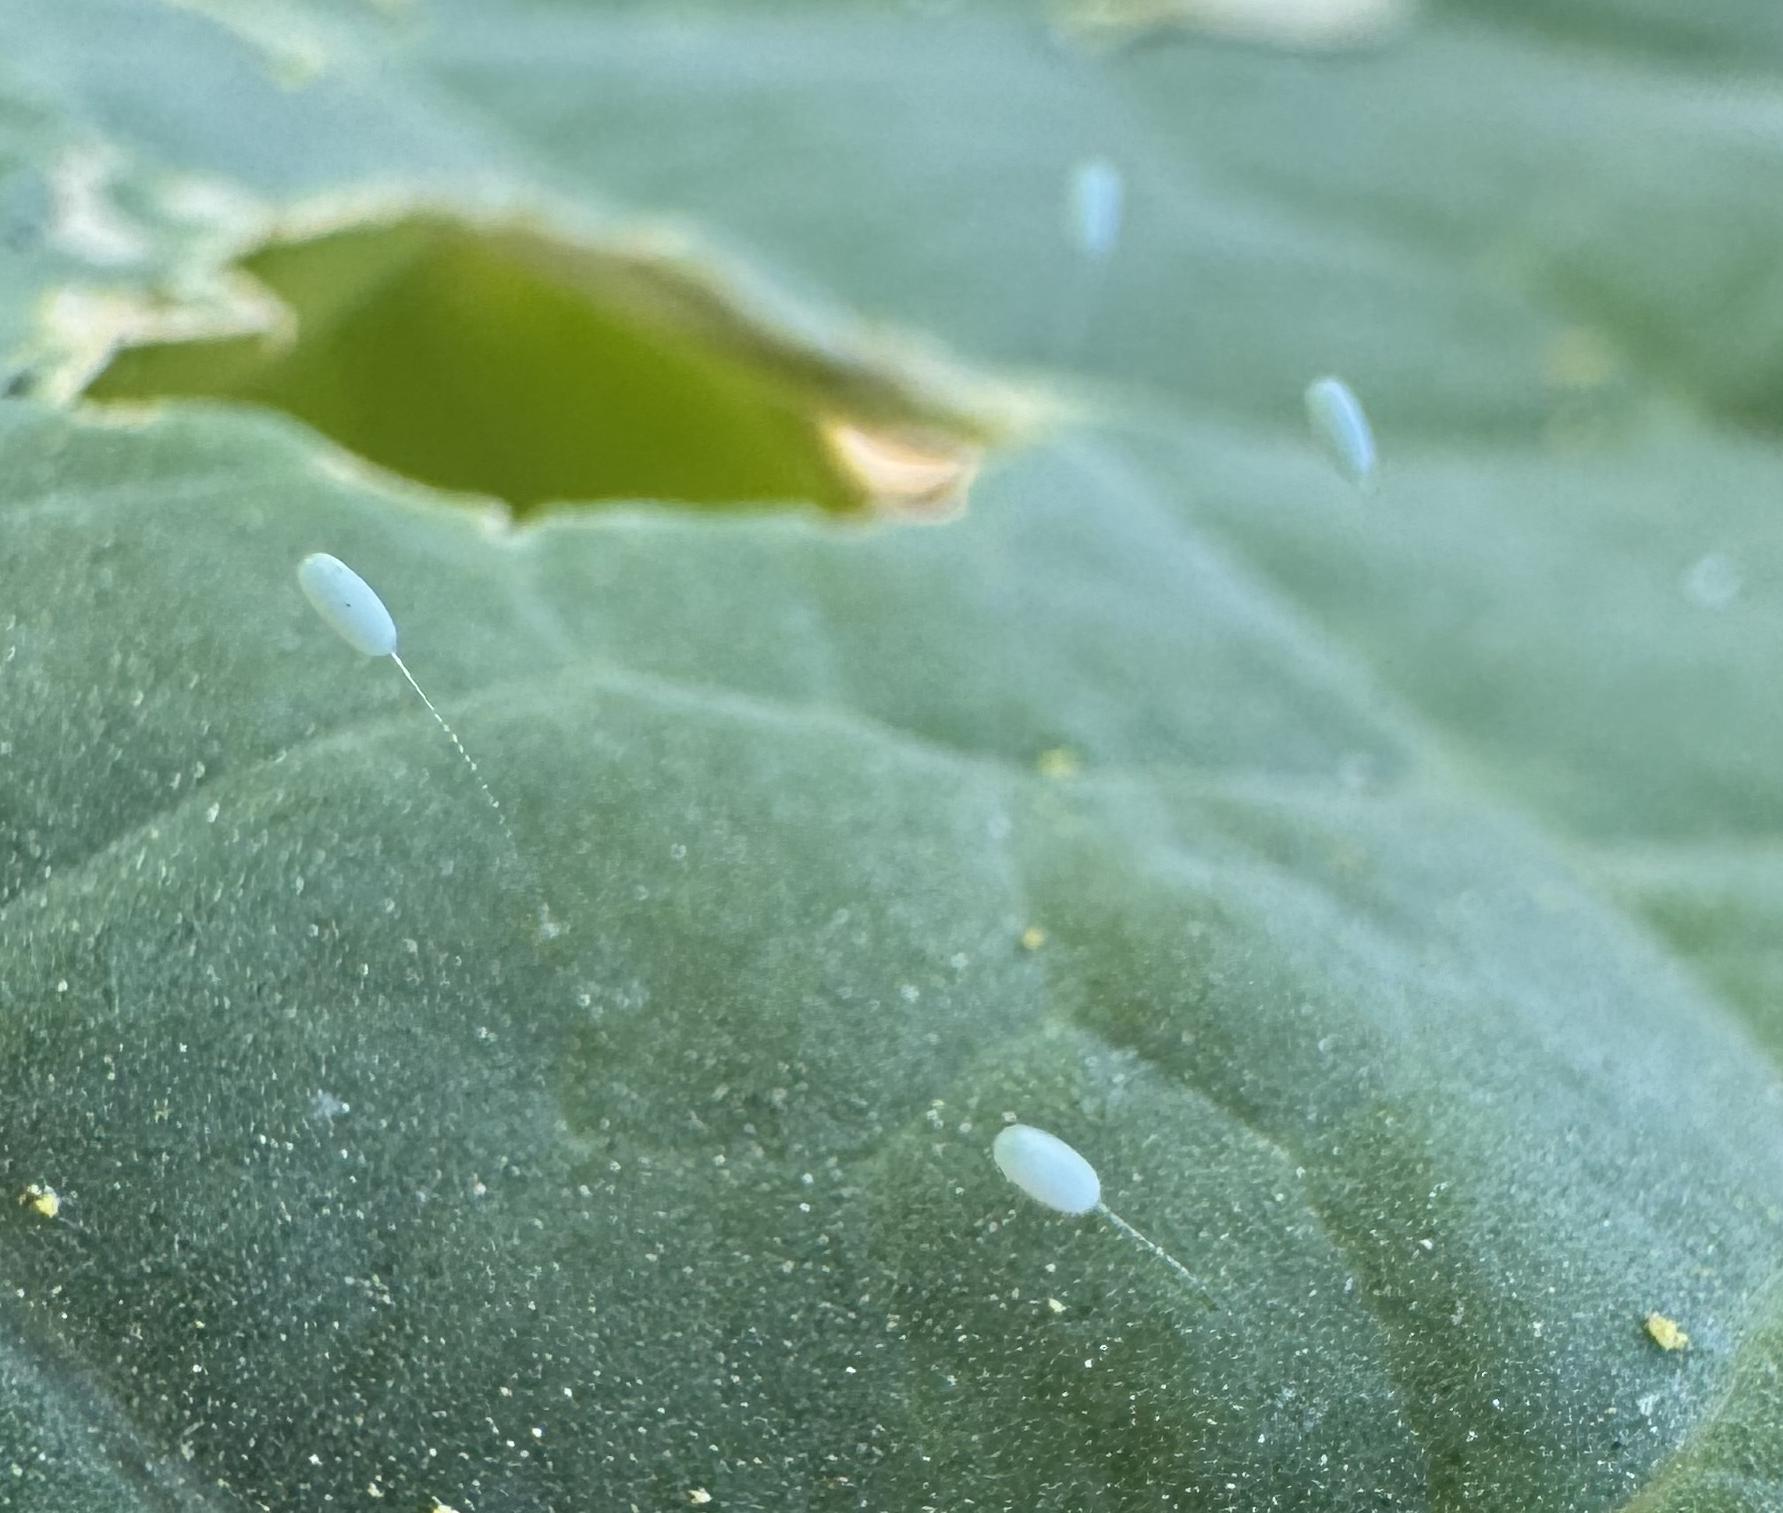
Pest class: predators